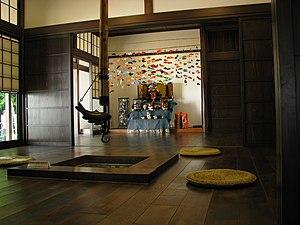
Les minka sont des maisons japonaises de type traditionnel. Il s'agit d'un groupe d'architecture vernaculaire, construite dans l'un des nombreux styles traditionnels de construction propres à l'architecture japonaise.